Curaçao

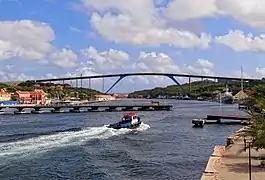
The Queen Emma (semi-open), and the Queen Juliana

In 2016, a Labour Force Survey (LFS) indicated that the unemployment rate was 13.3%. For residents ages 15–64, the employment rate was 70.4%.